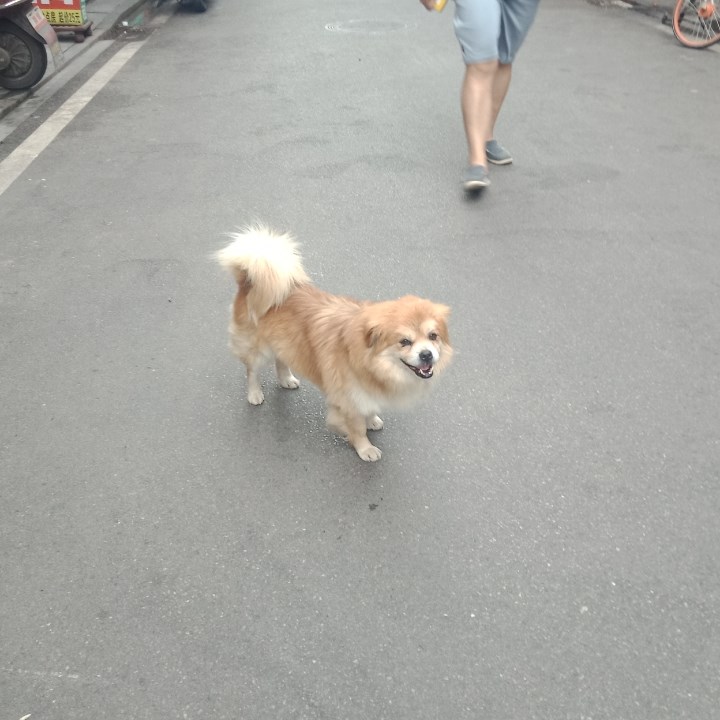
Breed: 806-n000129-papillon